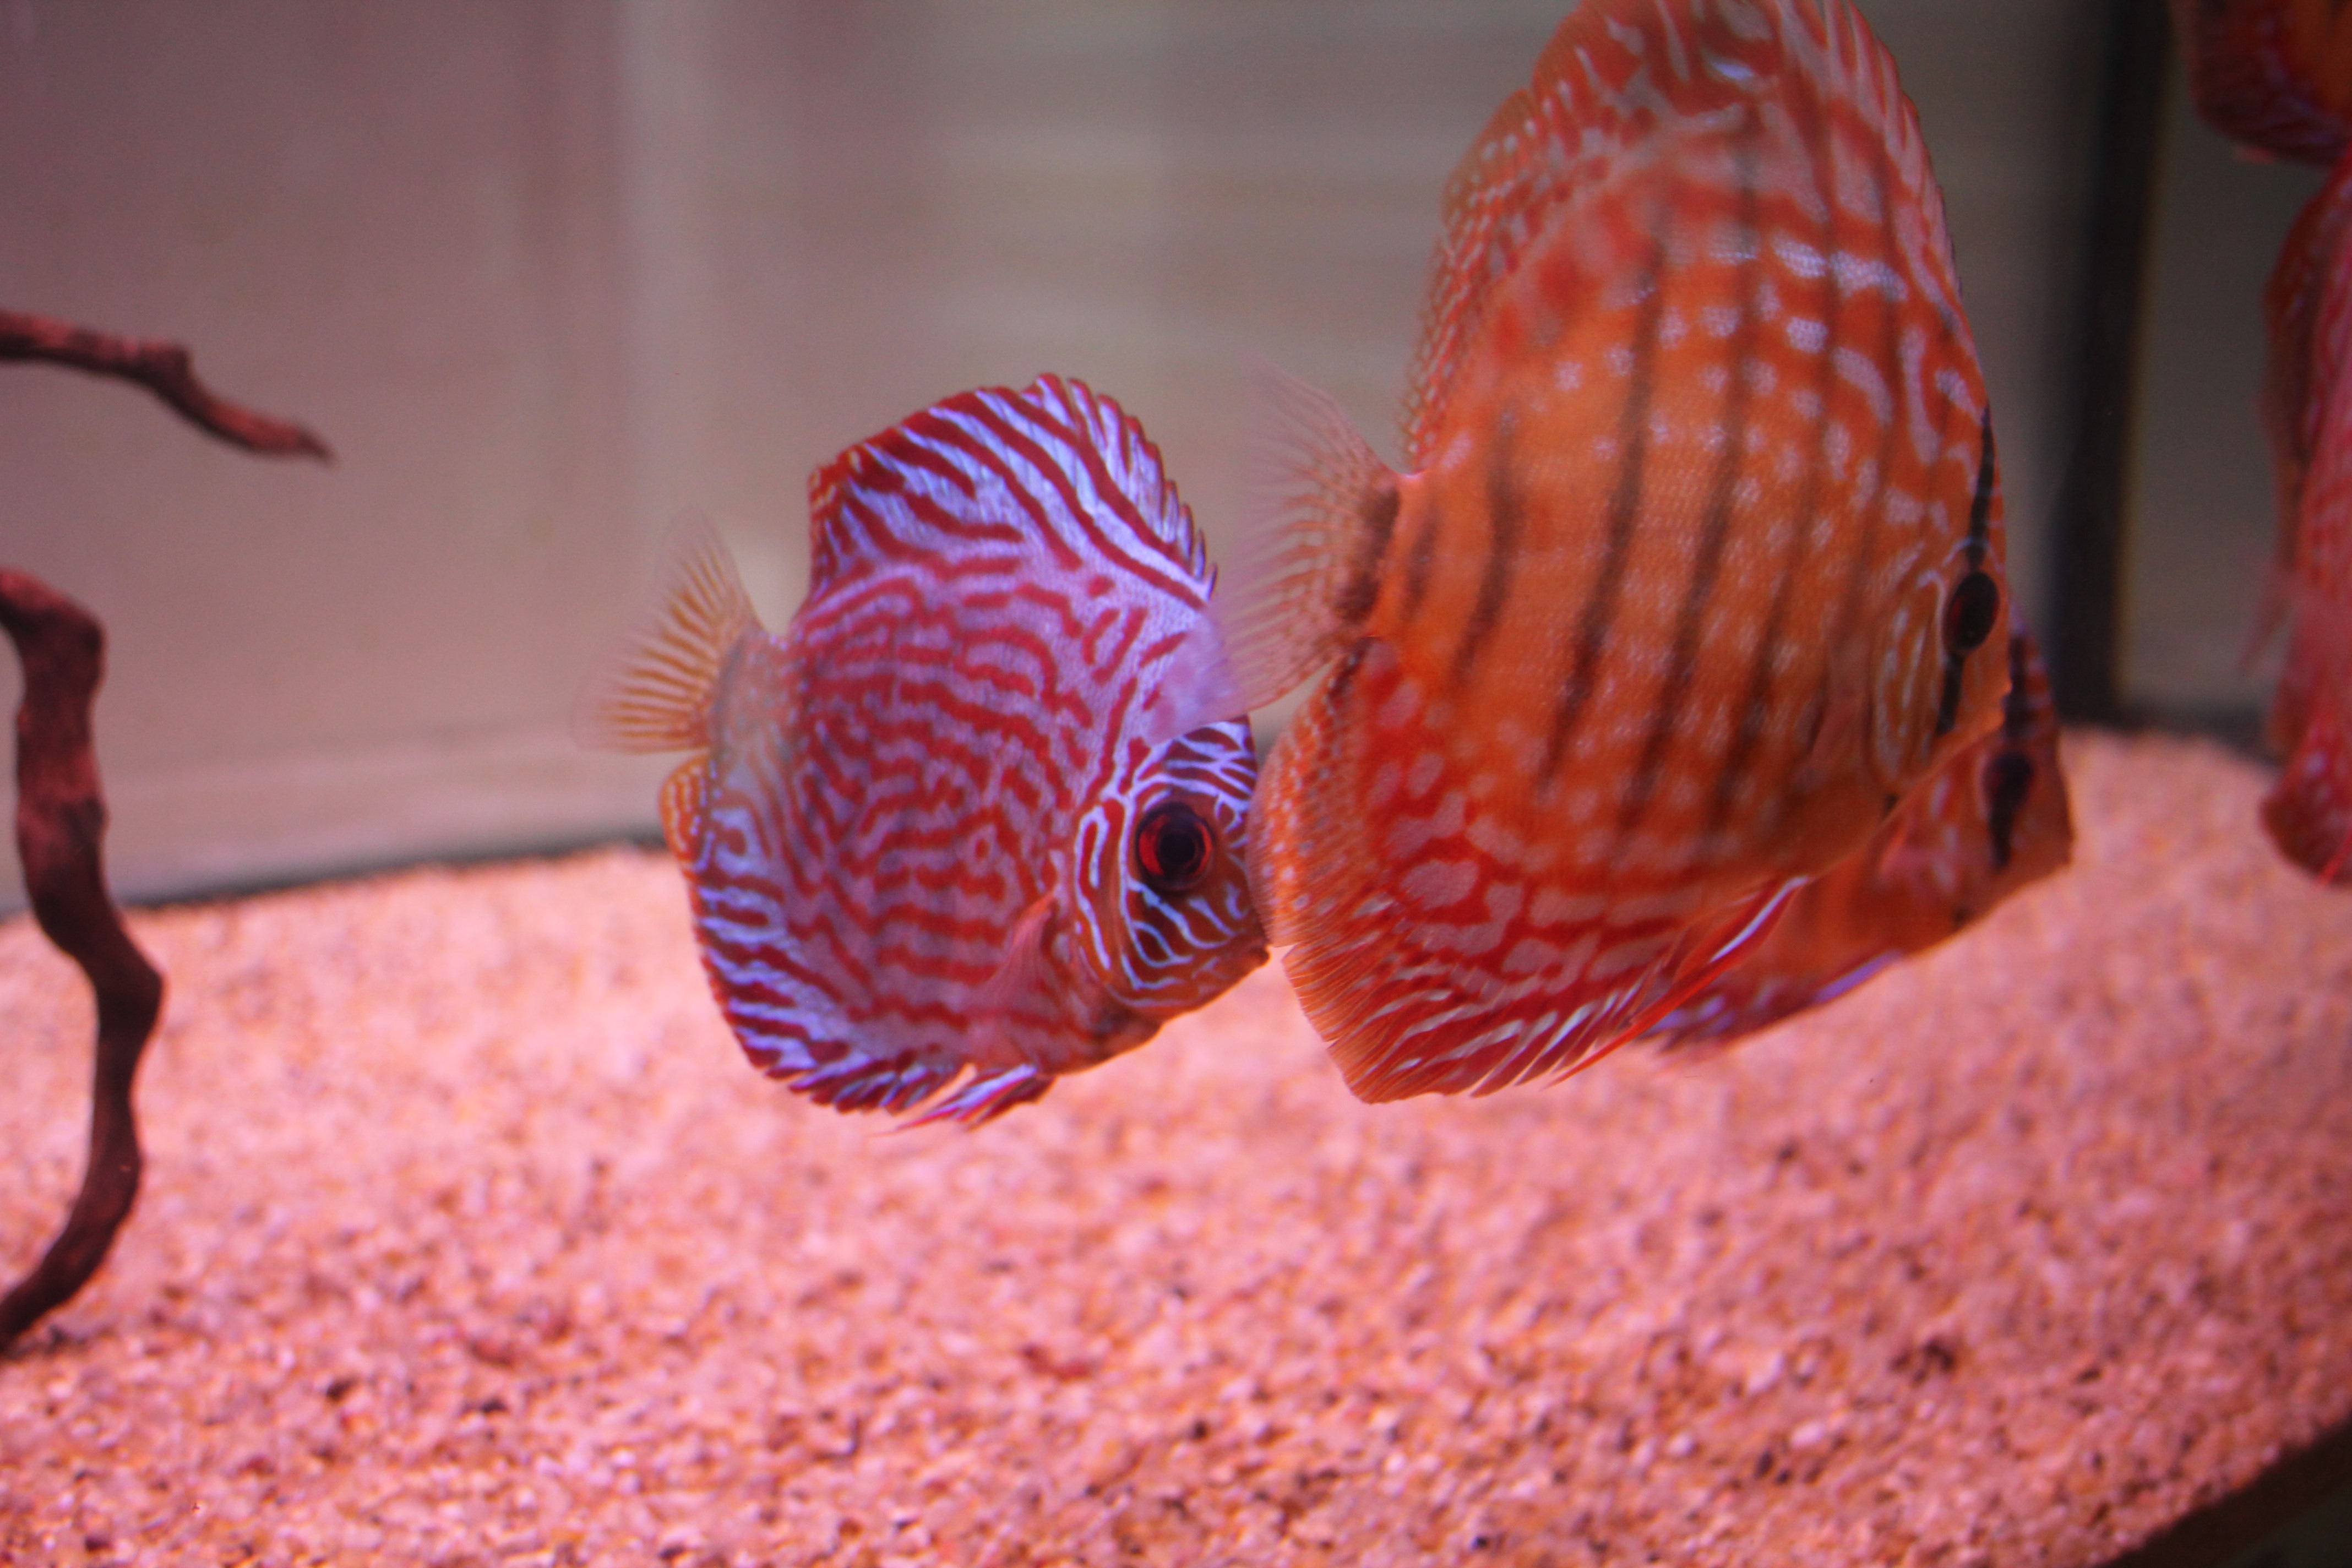
discus, pink, fish, marine biology, organism, coral reef fish